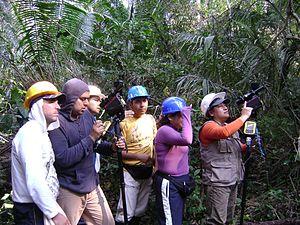
Inventaire forestier national de Pérou
Un inventaire forestier national est un inventaire forestier réalisé pour un pays entier, grâce à des méthodes statistiques.
Field-Map est un nom de marque de l'Institut de recherche sur les écosystèmes forestiers. Il est utilisé pour un ensemble de produits logiciels et matériels pour la cartographie. Ces outils proposent une solution pour la cartographie des écosystèmes forestiers en temps réel et la collecte des données lors des examens sur le terrain. L'application travaille avec la base de données relationnelle multi-niveaux et est capable de communiquer avec des périphériques externes tels qu'un GPS, un télémètre laser et un inclinomètre.